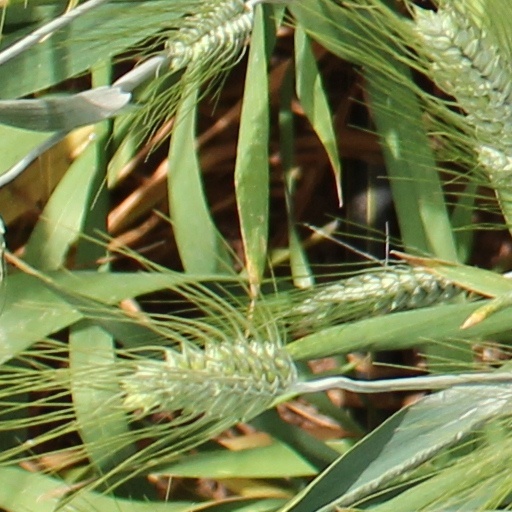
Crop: wheat